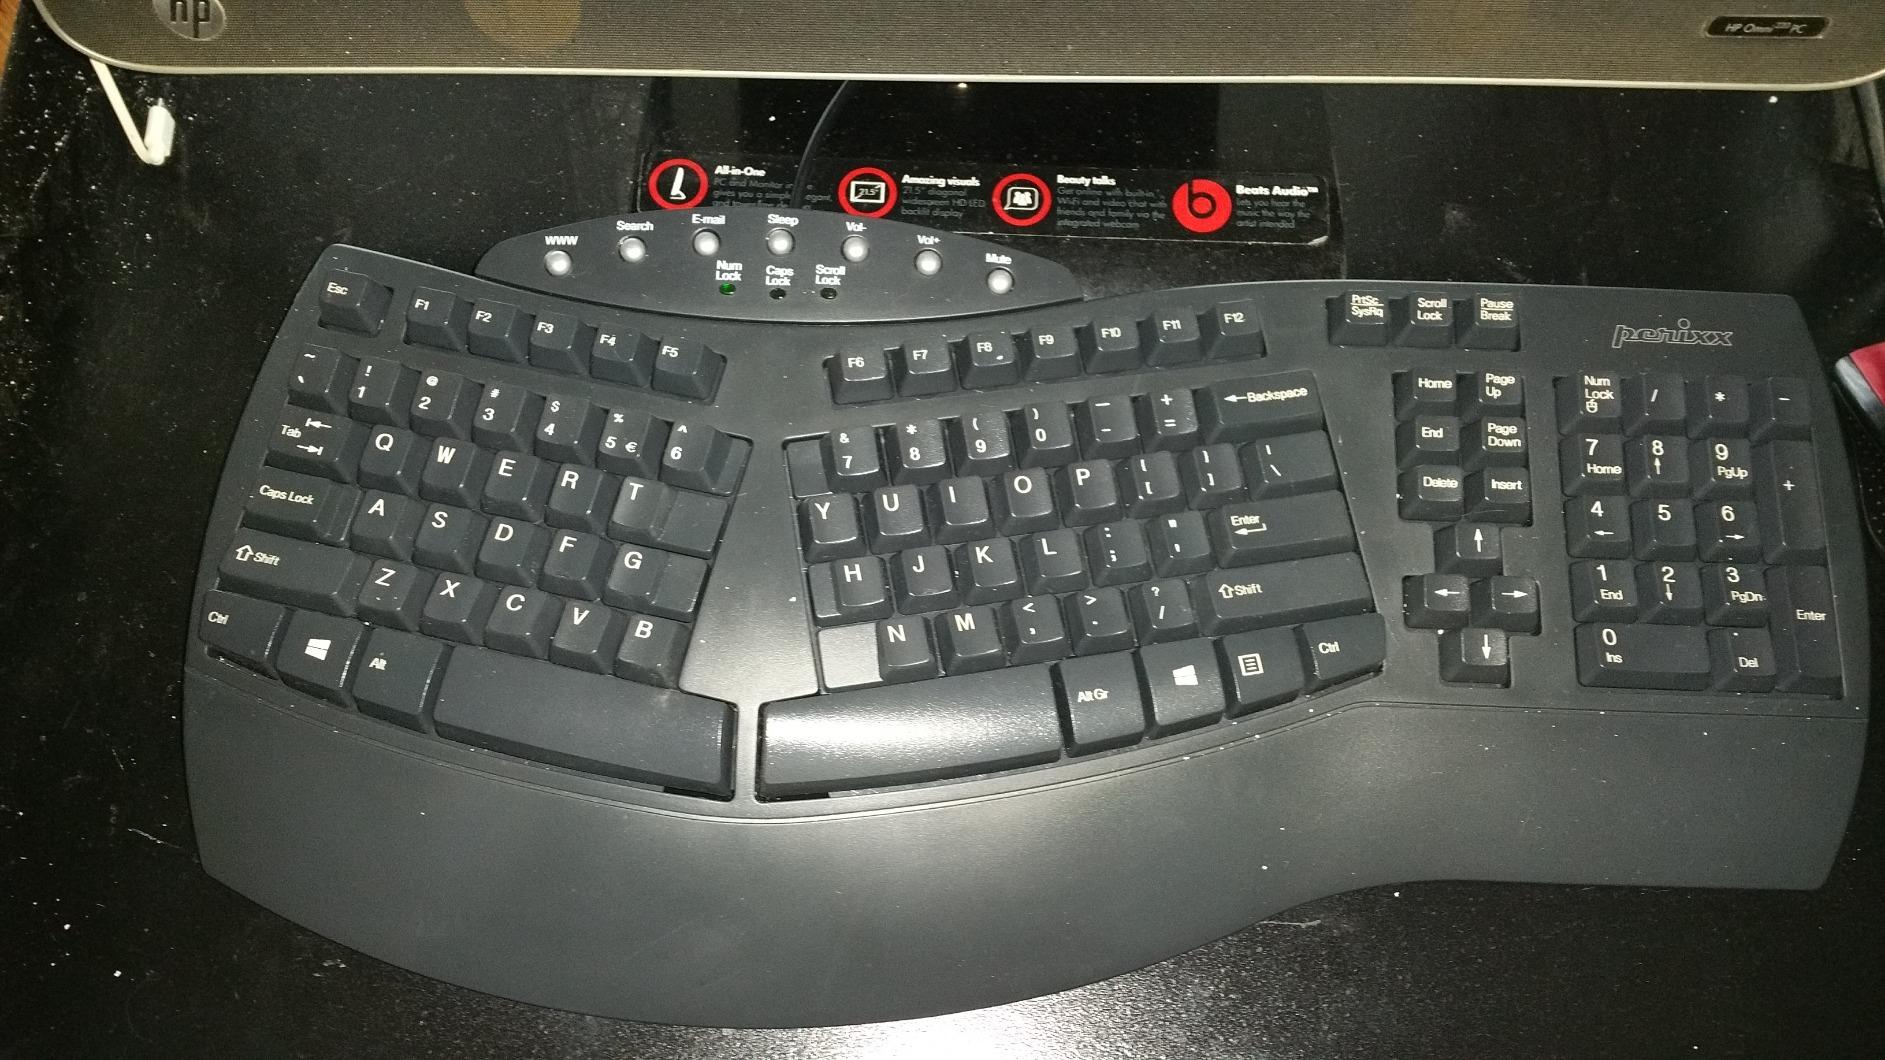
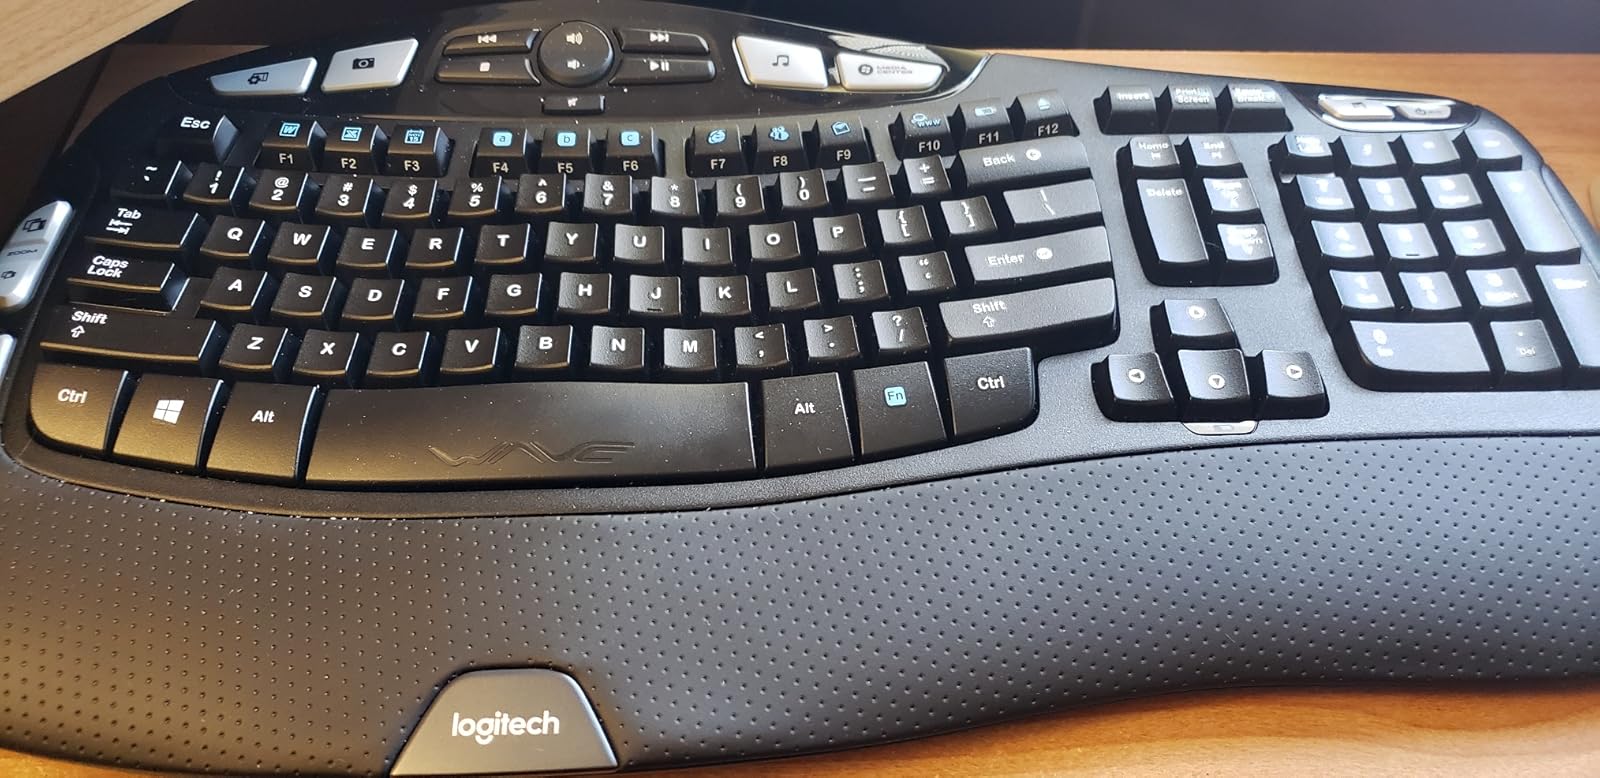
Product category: keyboard
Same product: no